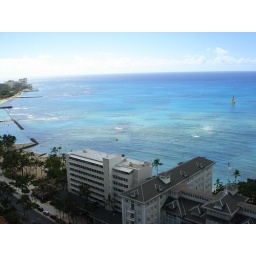
View of ocean and Moana Surfrider from our hotel balcony in Waikiki.